Erik the Red's Land

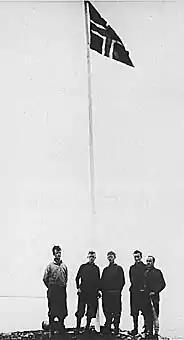
Raising of the Norwegian flag at Myggbukta, Eirik Raudes Land.

In 1919, Denmark claimed the whole of Greenland as its territory, with Norway's acquiescence (see Ihlen Declaration). However, in 1921, Denmark proposed to exclude all foreigners from Greenland, creating diplomatic conflict until July 1924, when Denmark agreed that Norwegians could establish hunting and scientific settlements north of 60°27' N.